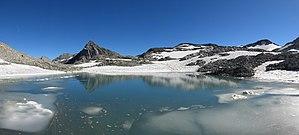
La Schesaplana est un sommet des Alpes, à 2 965 m ou 2 964,3 m, point culminant du Rätikon, marquant la frontière entre l'Autriche et la Suisse.